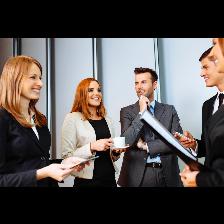
Label: Human